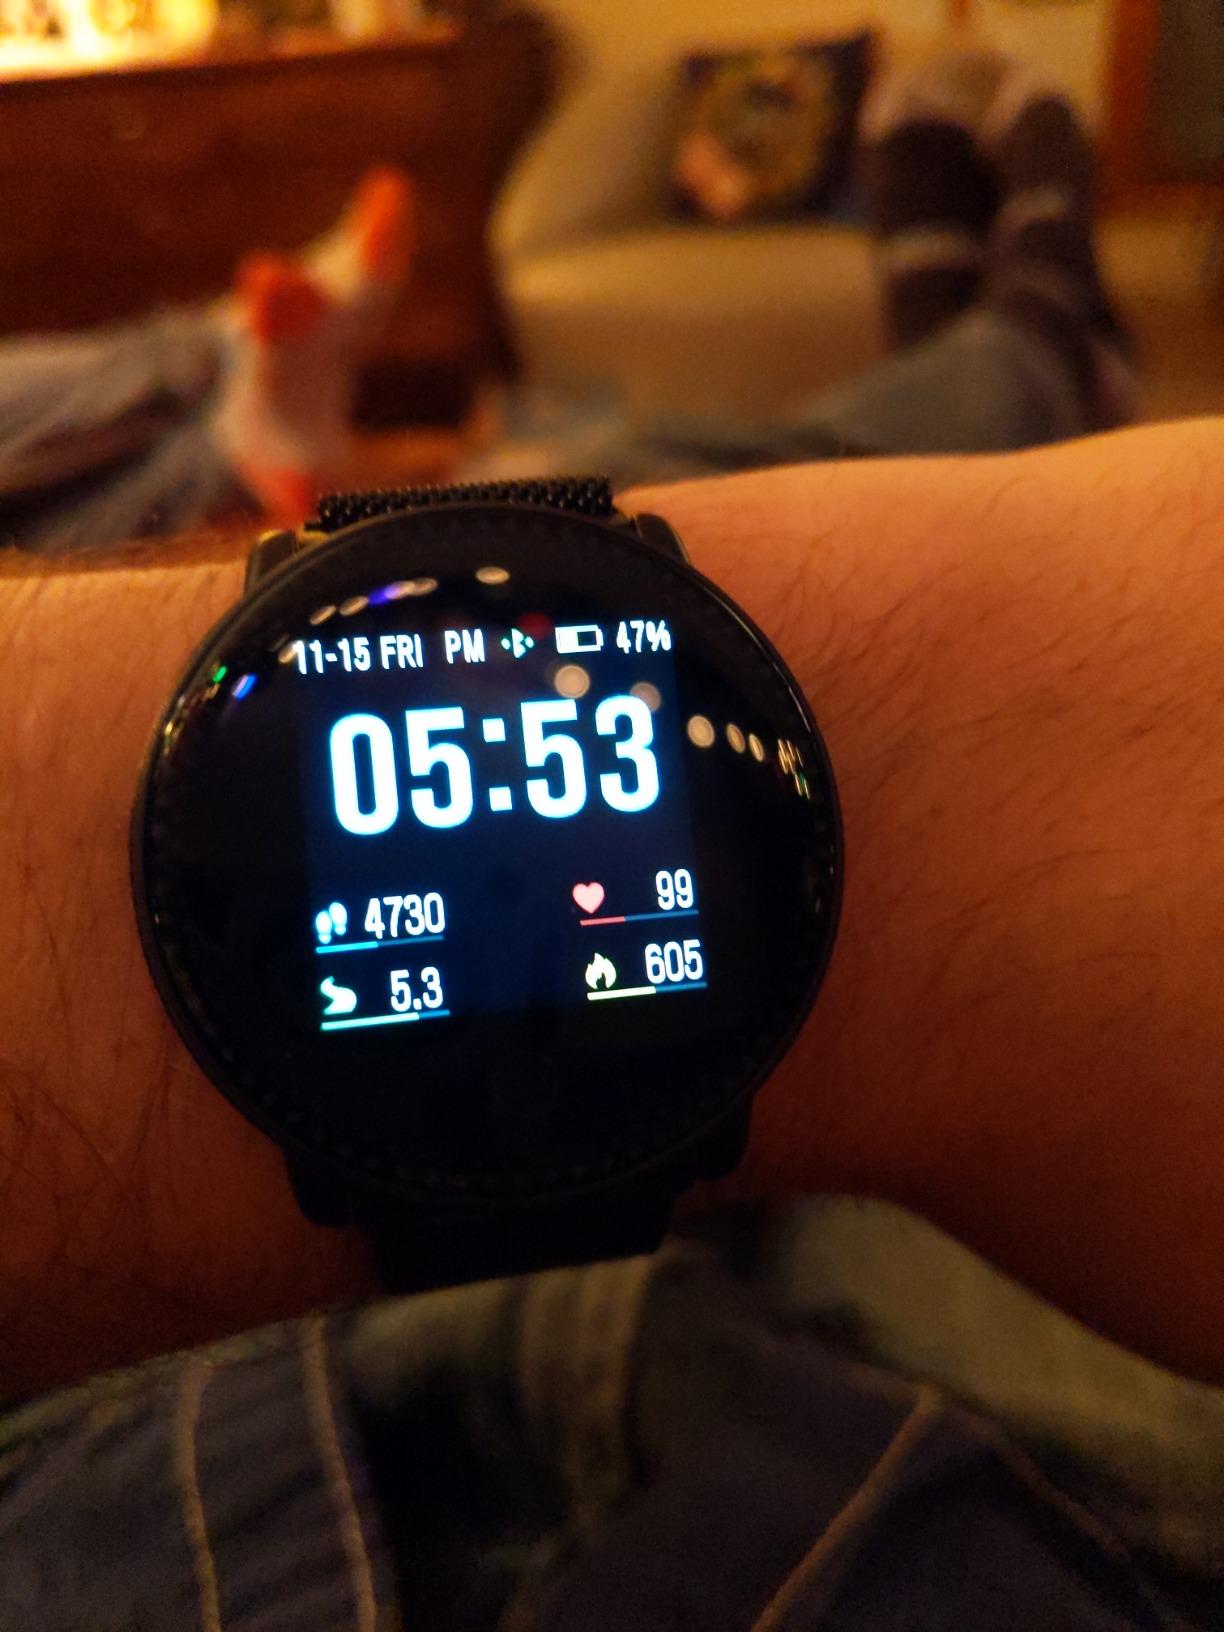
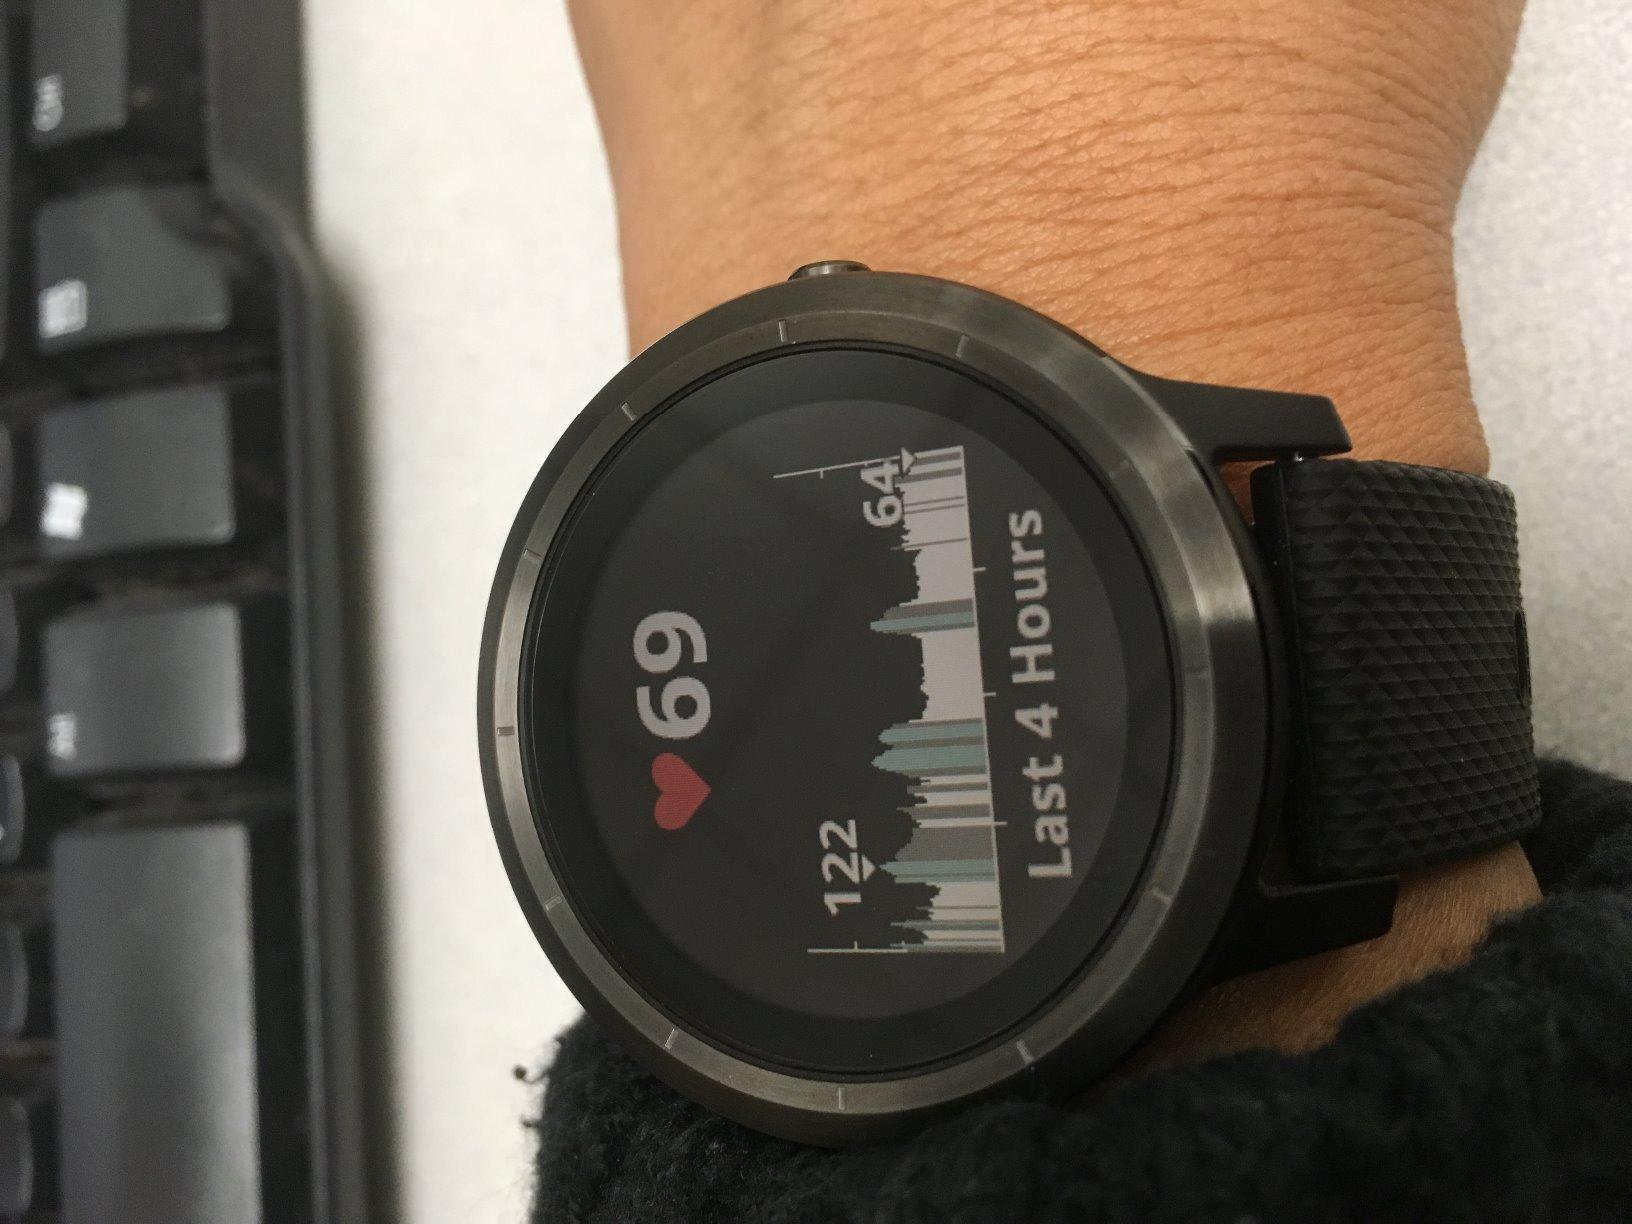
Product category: smartwatch
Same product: no